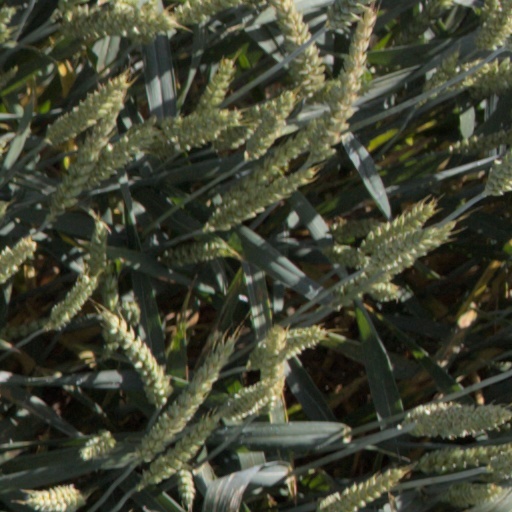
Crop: wheat